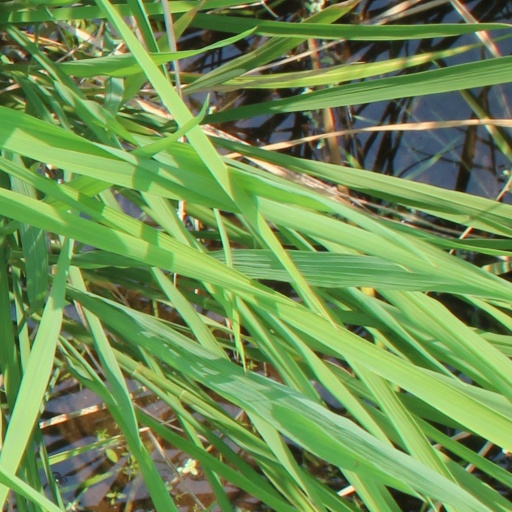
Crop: rice